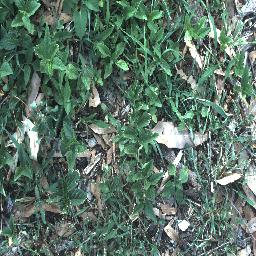
Label: negative